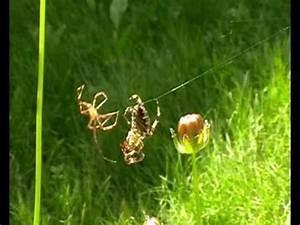
spider